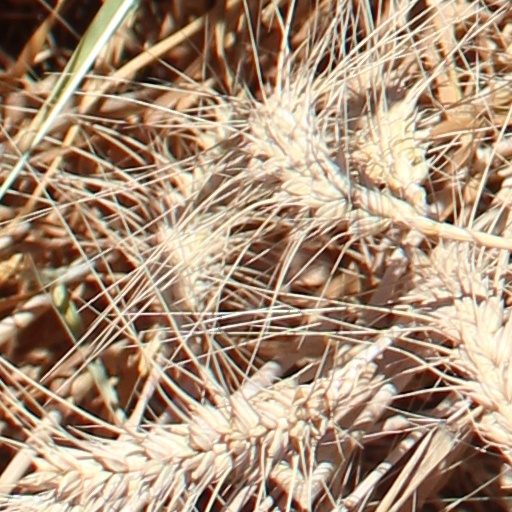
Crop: wheat